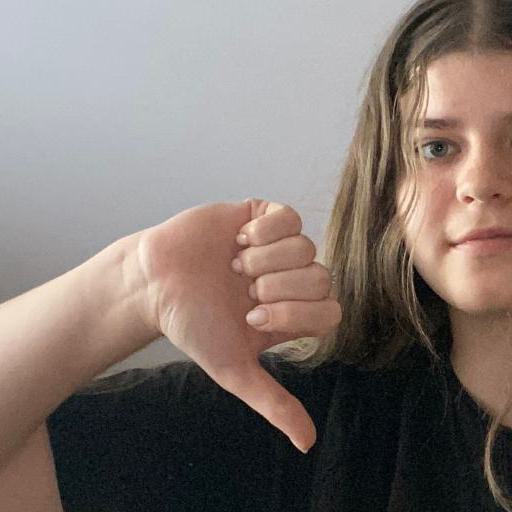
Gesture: dislike